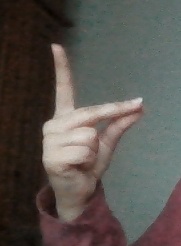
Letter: ta